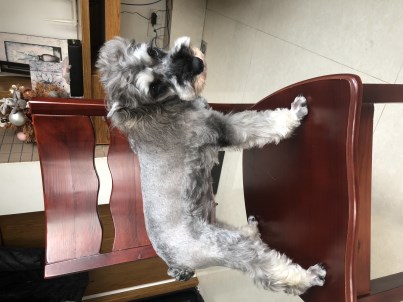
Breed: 2342-n000102-miniature_schnauzer